The Miniaturist

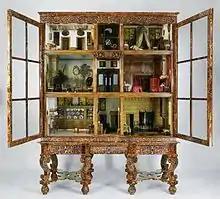
The doll's house that inspired the novel

Burton, who had studied English literature at the University of Oxford before embarking on an acting career, wrote the novel over a period of four years while supporting herself as an actress and PA in the City of London. She came up with the idea while on holiday in Amsterdam, where she viewed Petronella Oortman's doll house at the Rijksmuseum, and undertook extensive research on 17th-century Amsterdam, studying books, cookbooks, Dutch Golden Age paintings, maps, and wills. She trimmed the word count from 120,000 words to 80,000 words after participating in a creative writing course in 2011 and to better match the marketing target readership.